Ottoman embassy to France (1534)

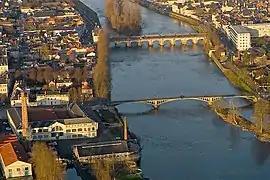
The embassy visited Francis I at his court in Châtellerault.

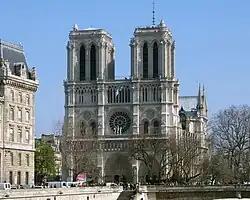
In January 1535, the embassy attended the execution of Protestants in front of Notre-Dame de Paris.

At that time, Francis I was confronted with the Affair of the Placards, in which Protestants issued pamphlets criticizing the Mass in view of stopping efforts at a Catholic–Protestant rapprochement. Francis I was severely criticized for his tolerance towards Protestants, and had to pursue them. The Ottoman ambassadors accompanied Francis I to Paris, and attended the burning of those responsible for the Affair, on 21 January 1535 in front of the Cathedral of Notre-Dame de Paris.